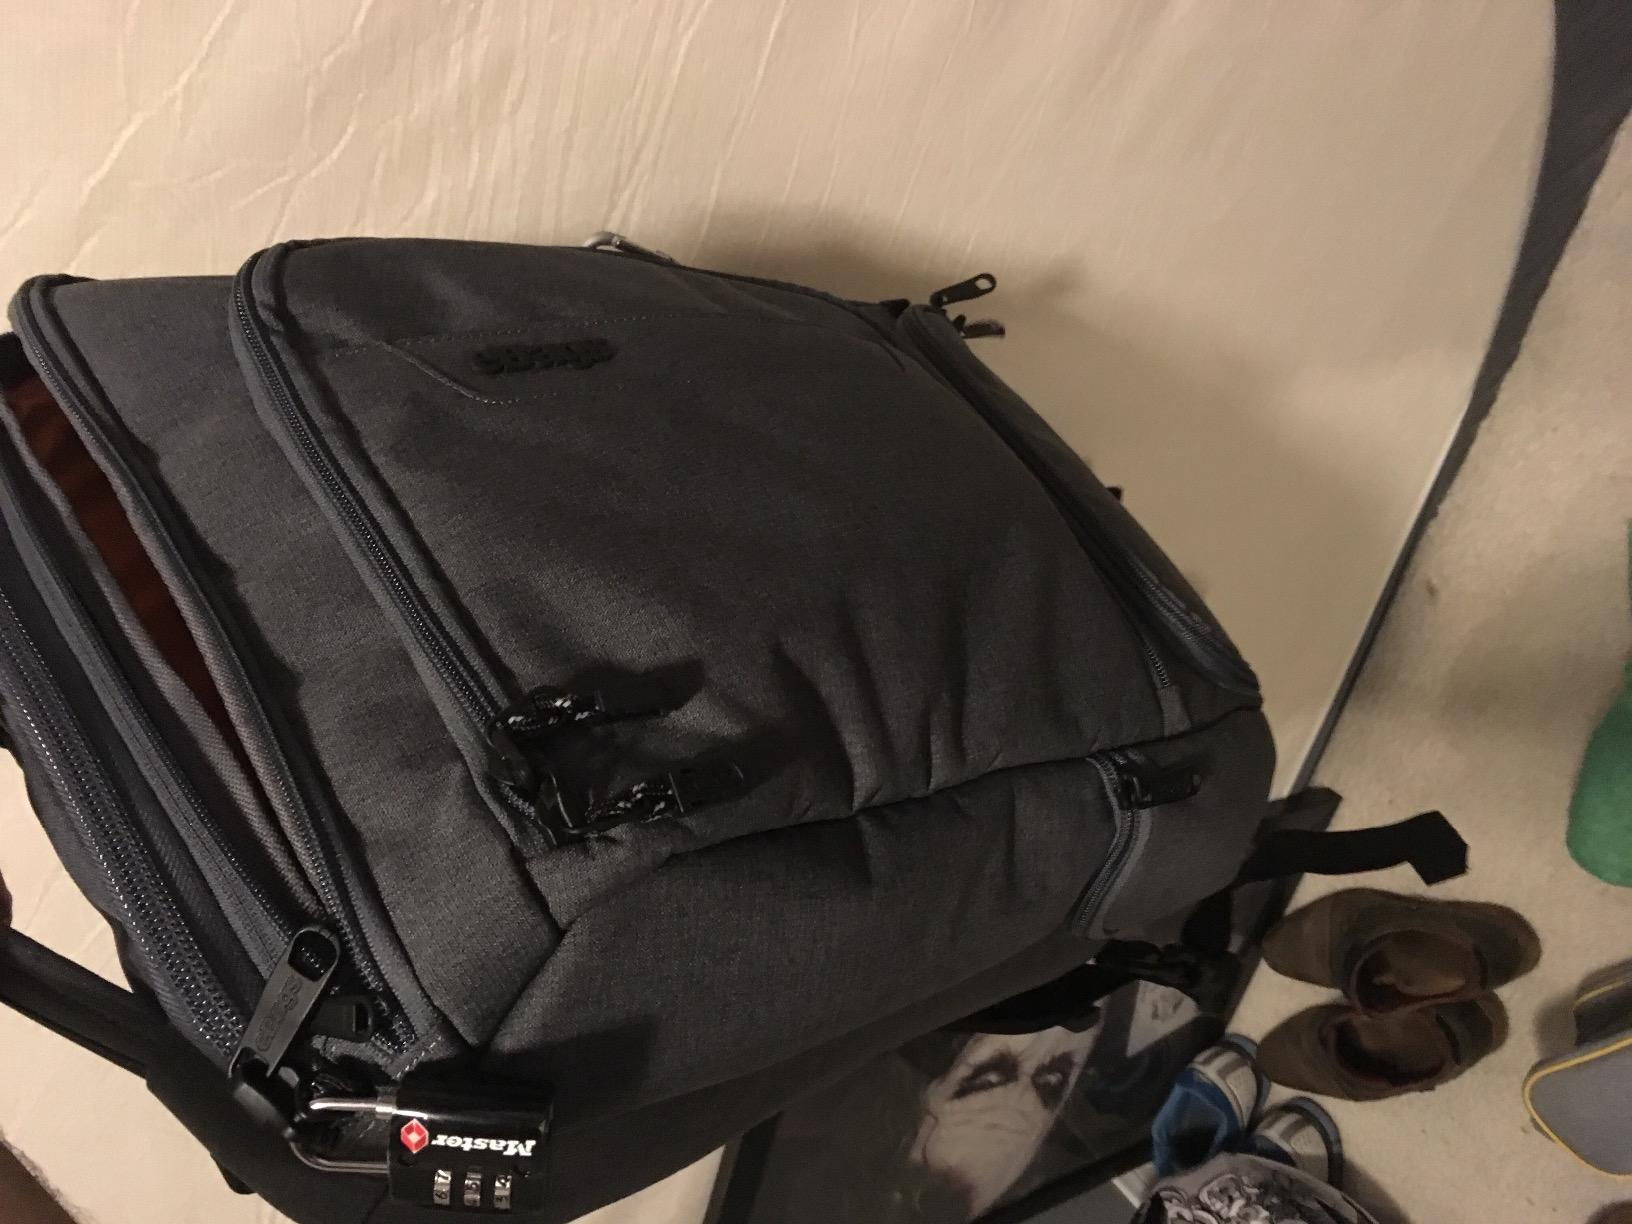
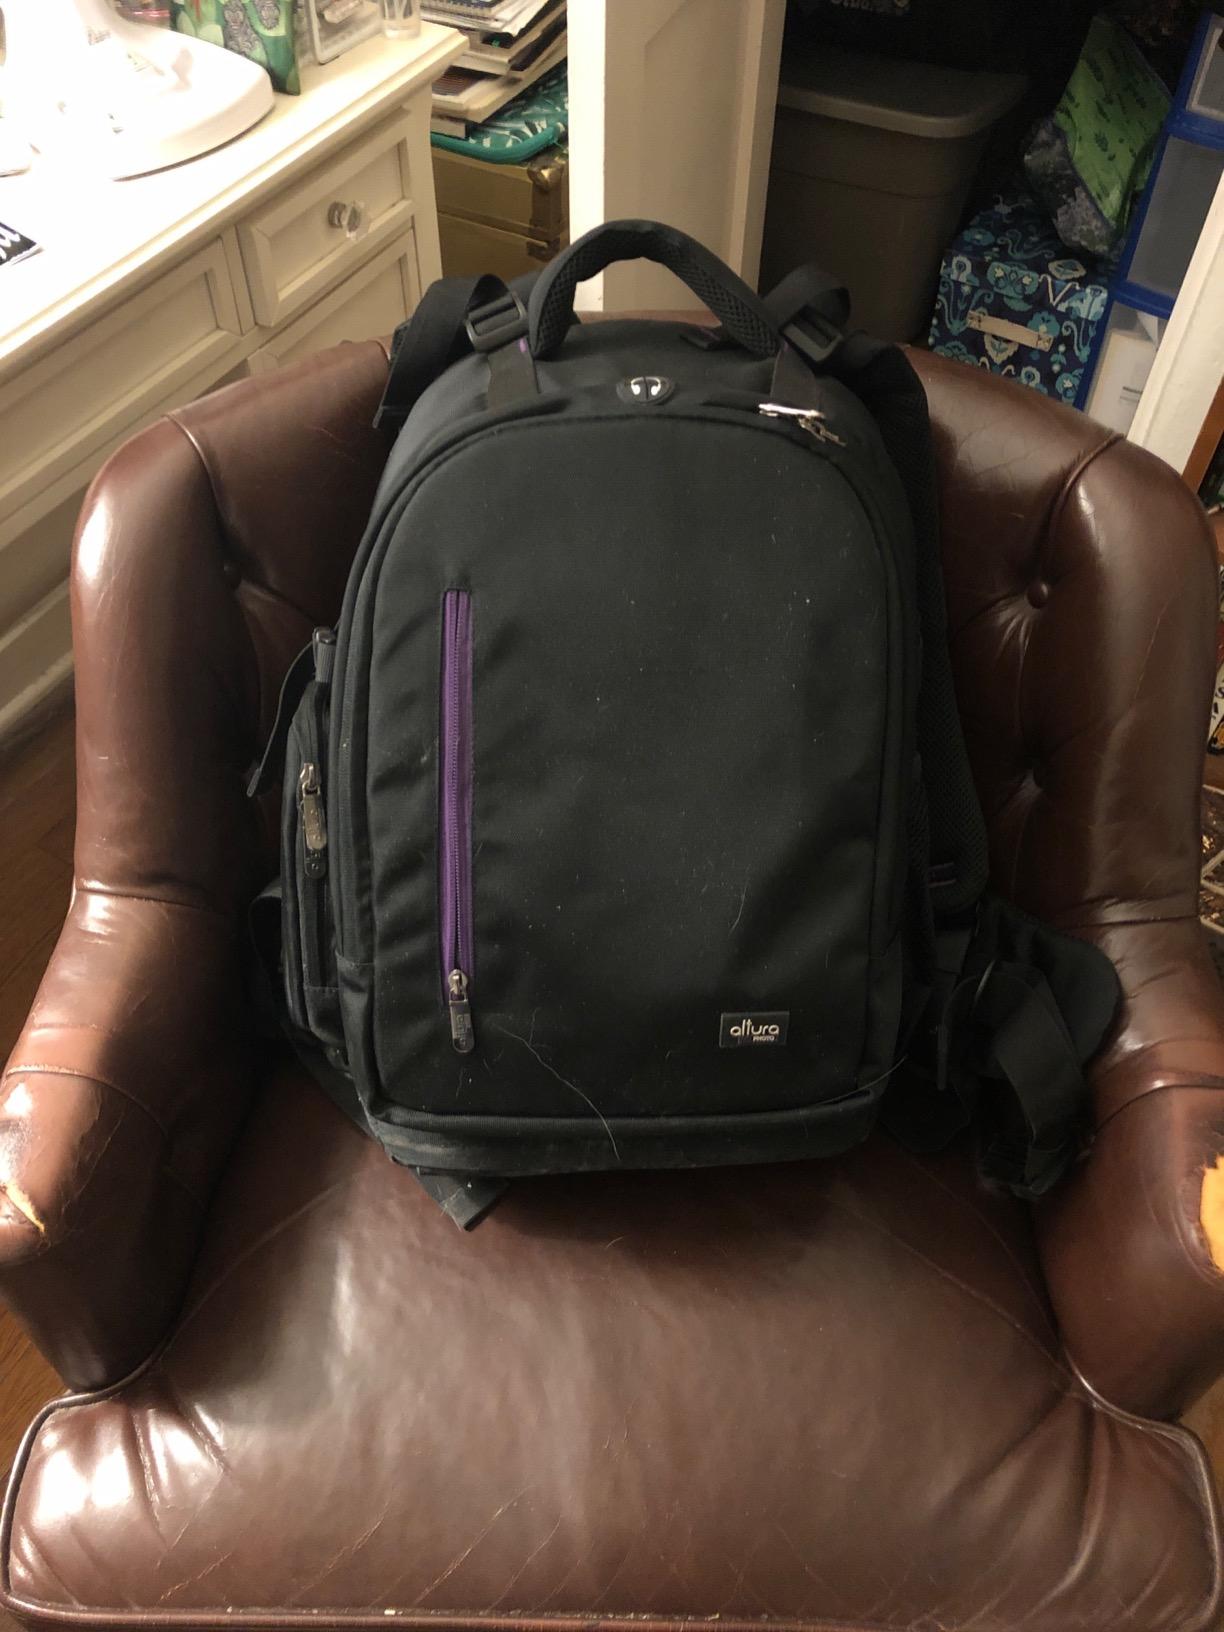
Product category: bag
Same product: no